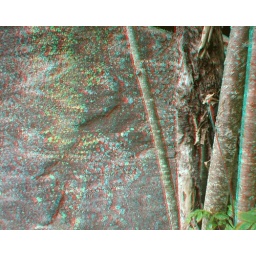
A lichen covered rock wall at the Polar Caves in New Hampshire.